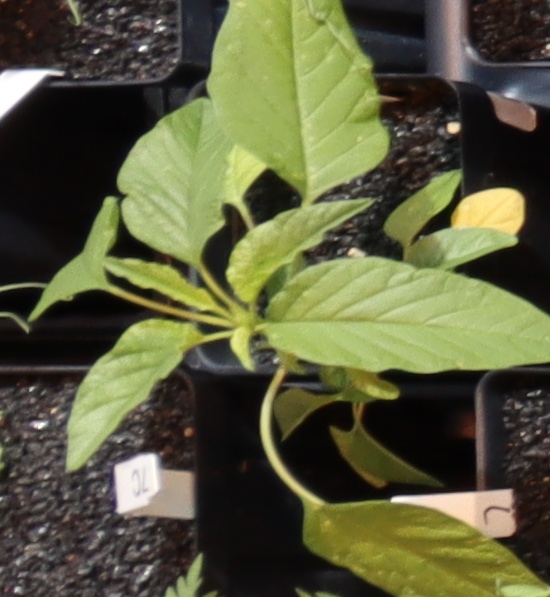
Label: Palmer Amaranth